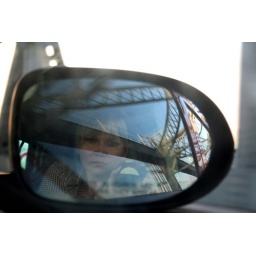
Golden Gate bridge in the mirror i think